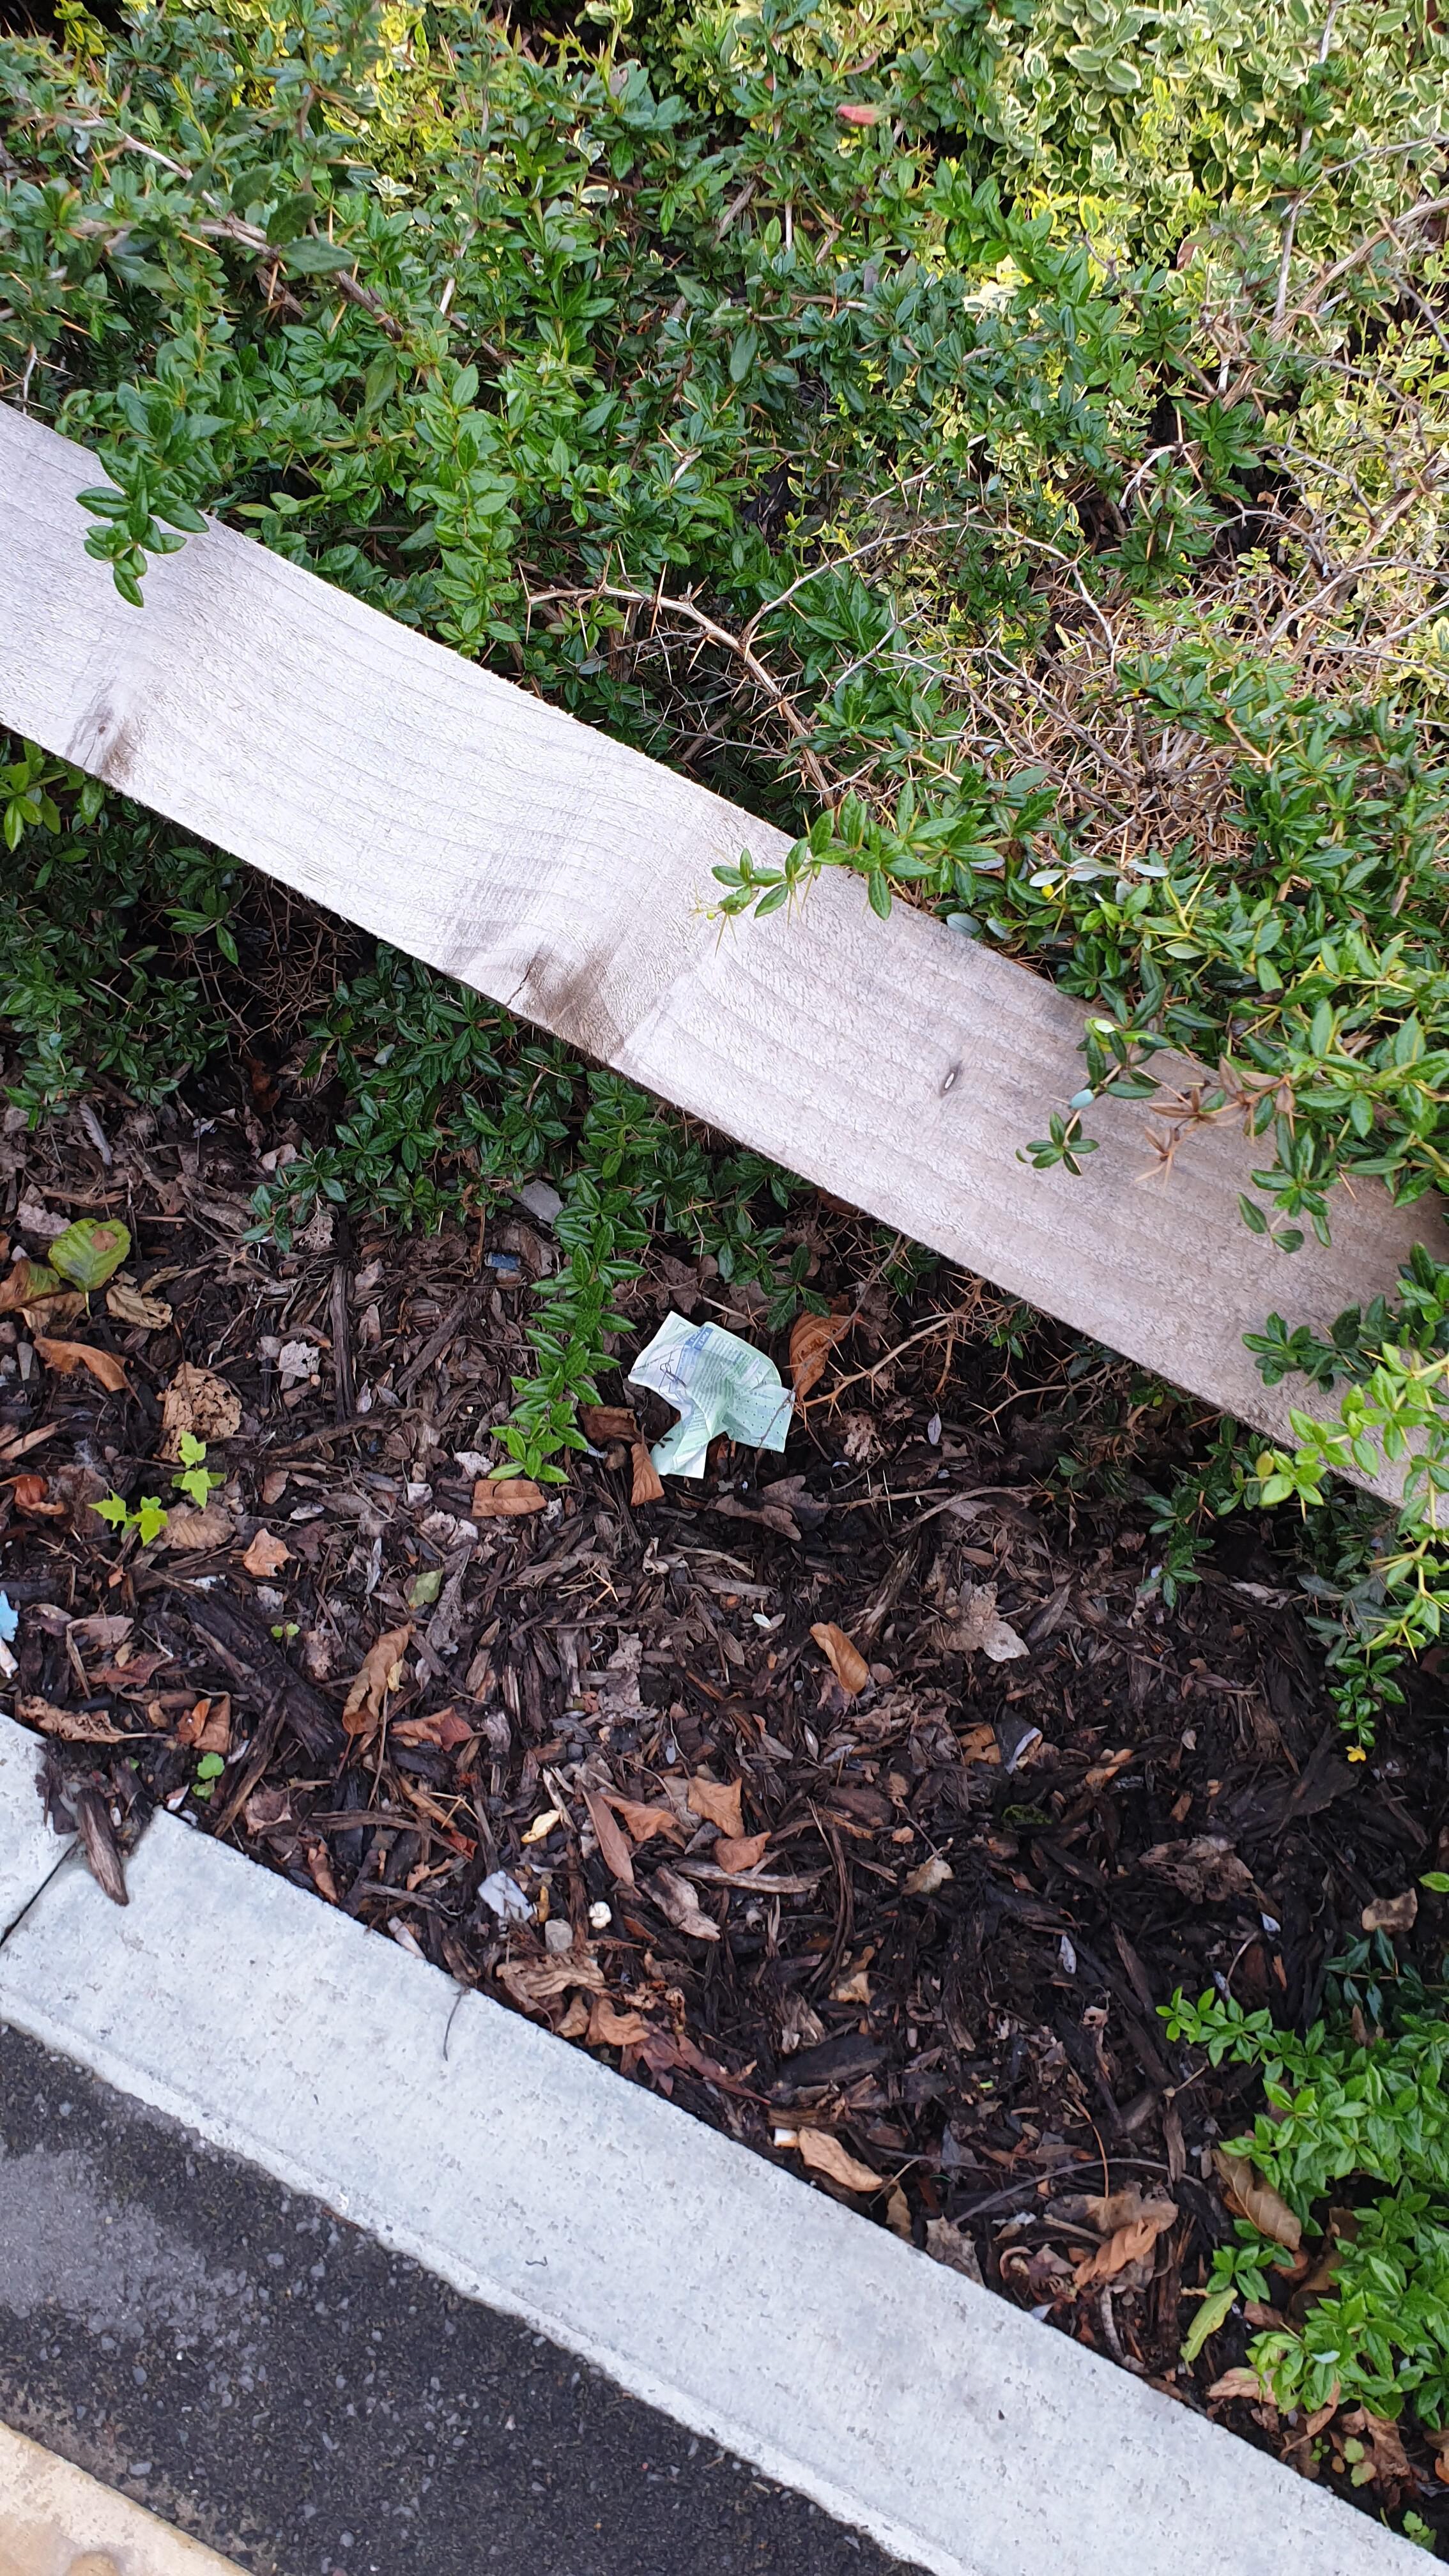
Object: Normal paper (Paper)

Object: Cigarette (Cigarette)

Object: Unlabeled litter (Unlabeled litter)